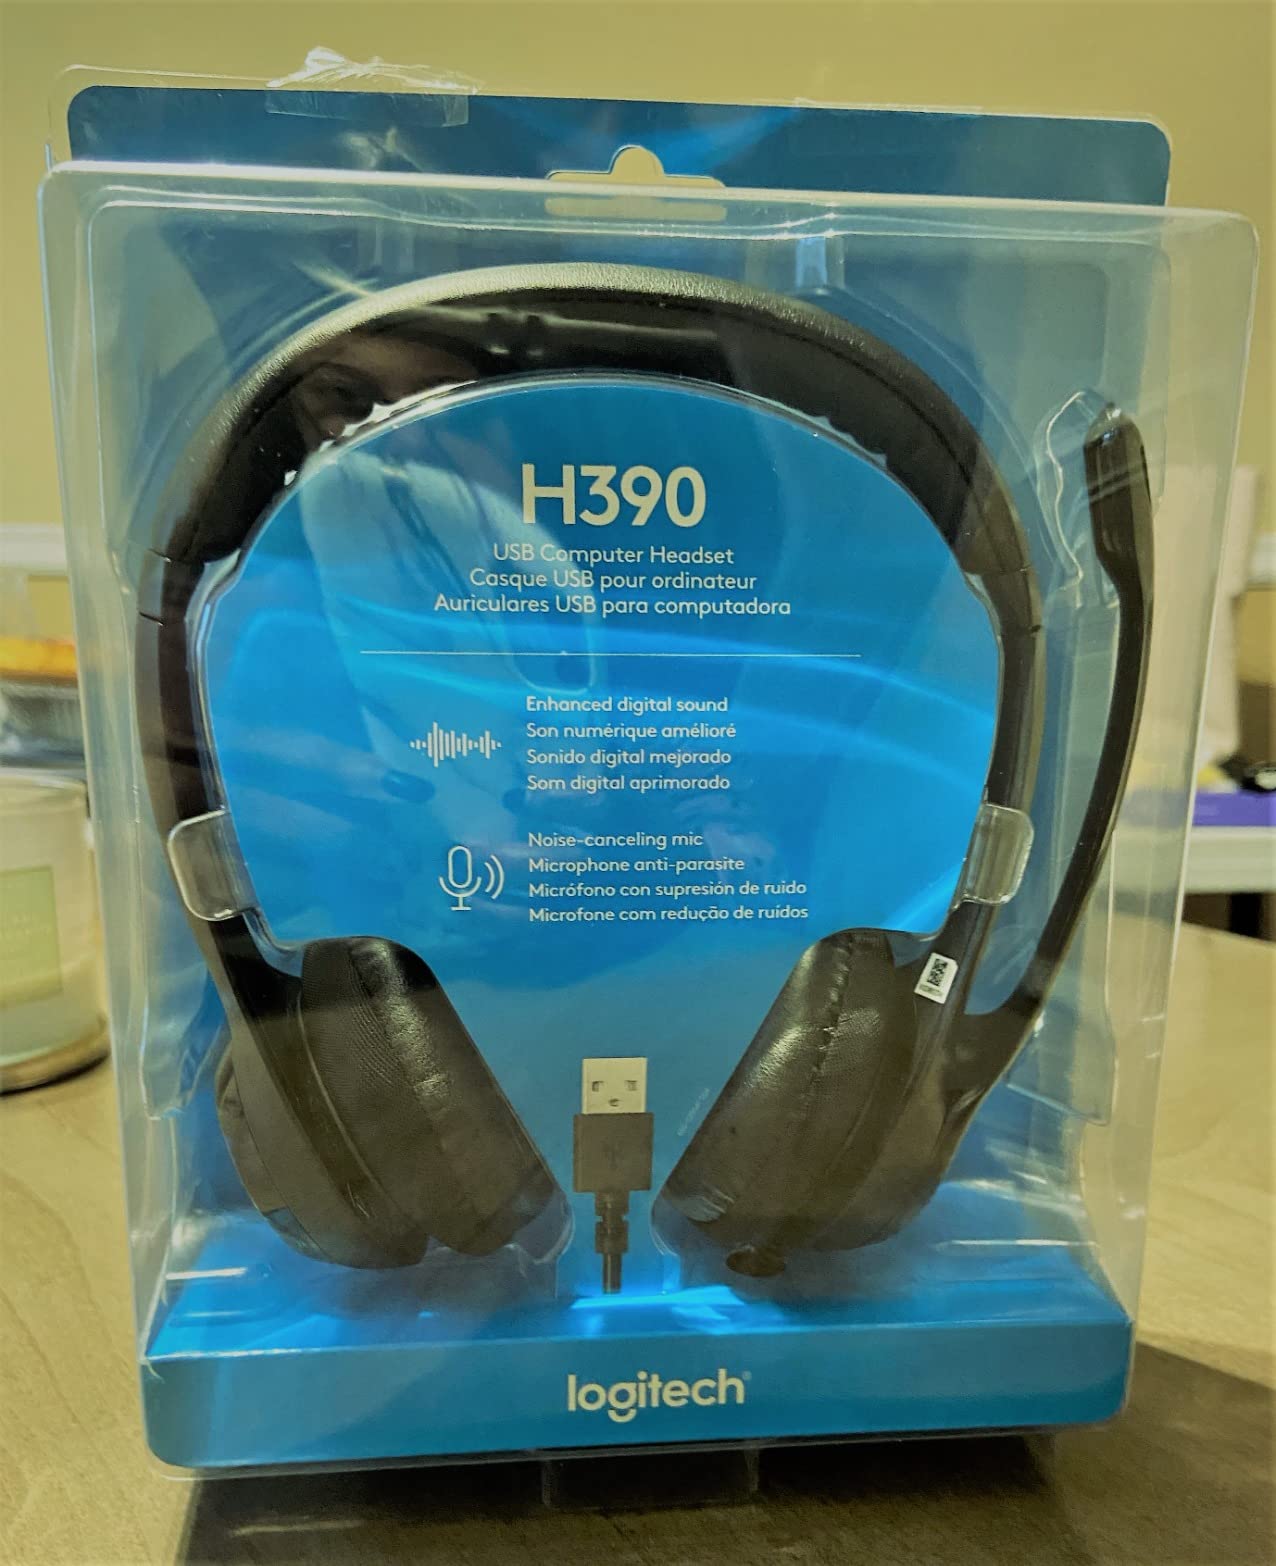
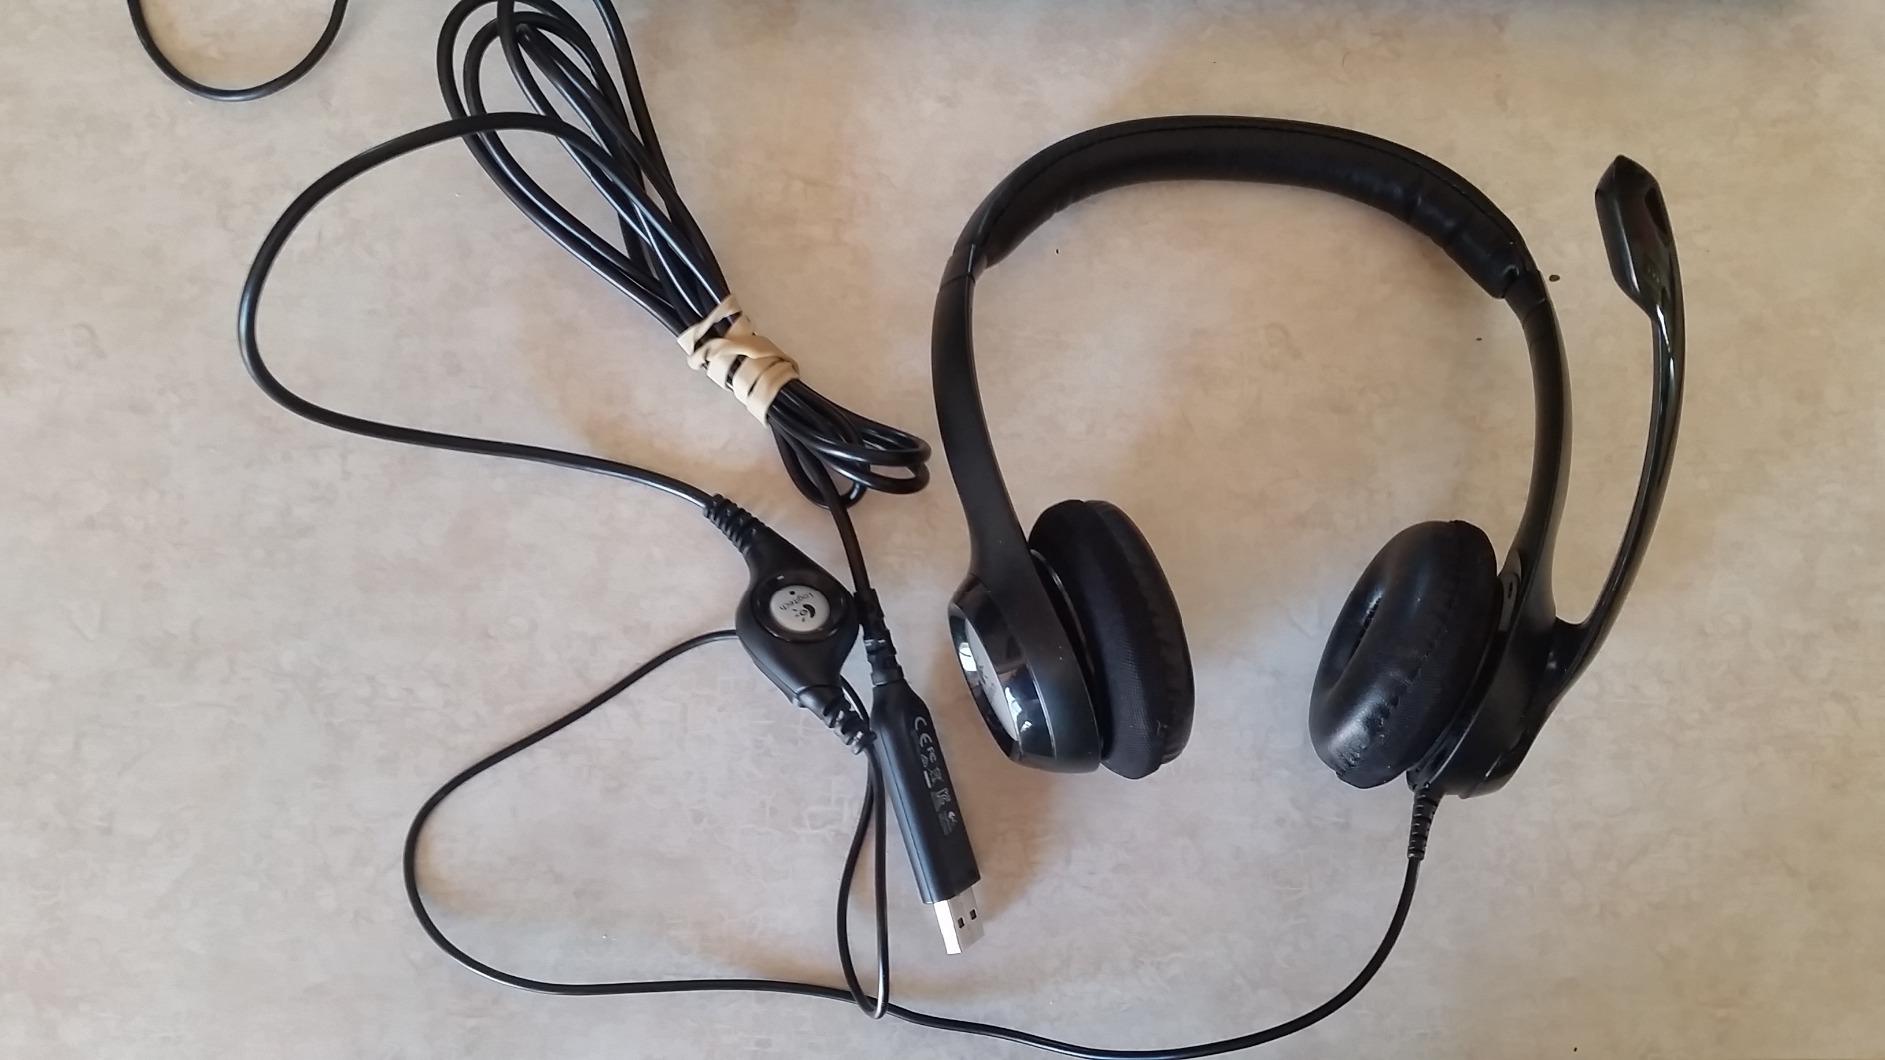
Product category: headphones
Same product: yes